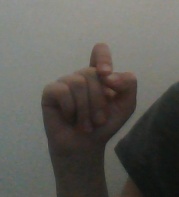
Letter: fa